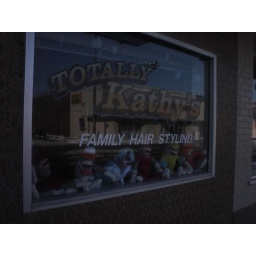
monkeys all waiting to be adopted in the window of my beautyshop.